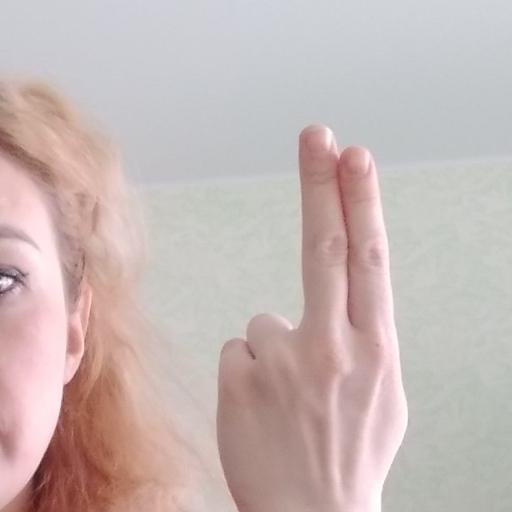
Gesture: two_up_inverted